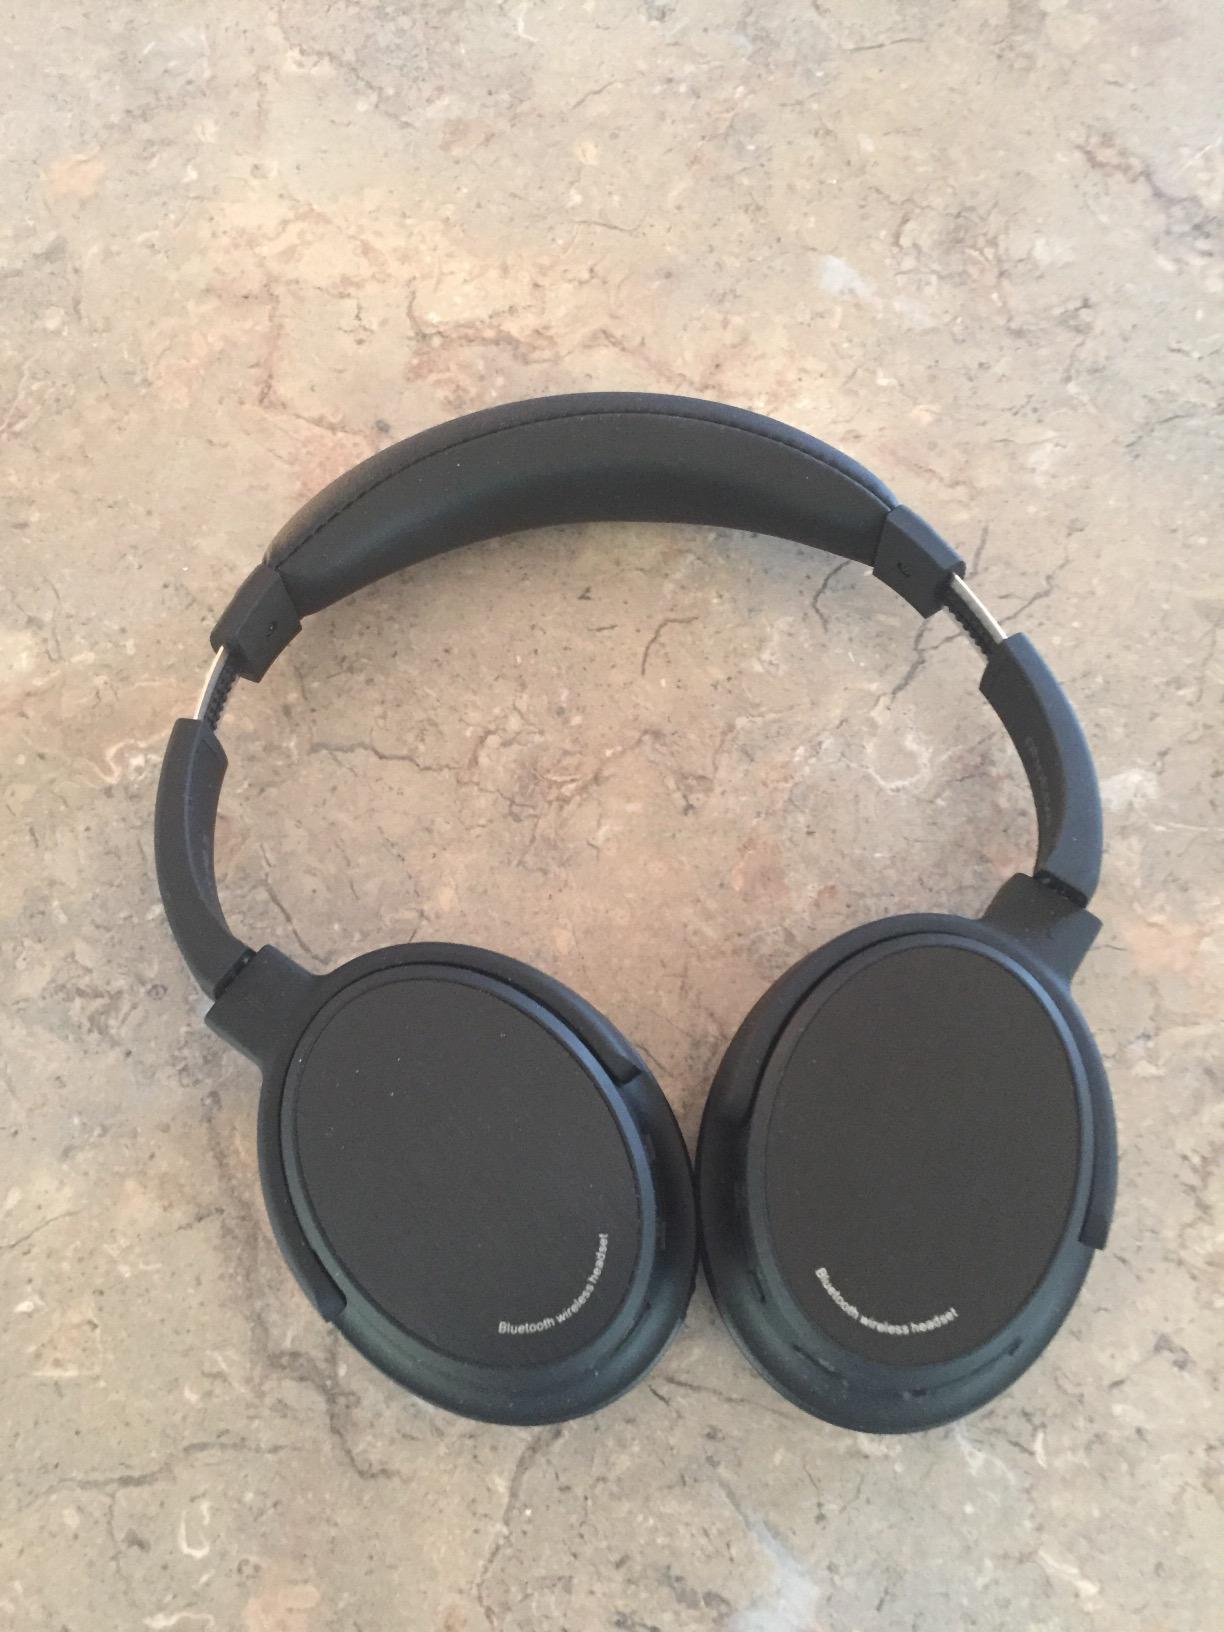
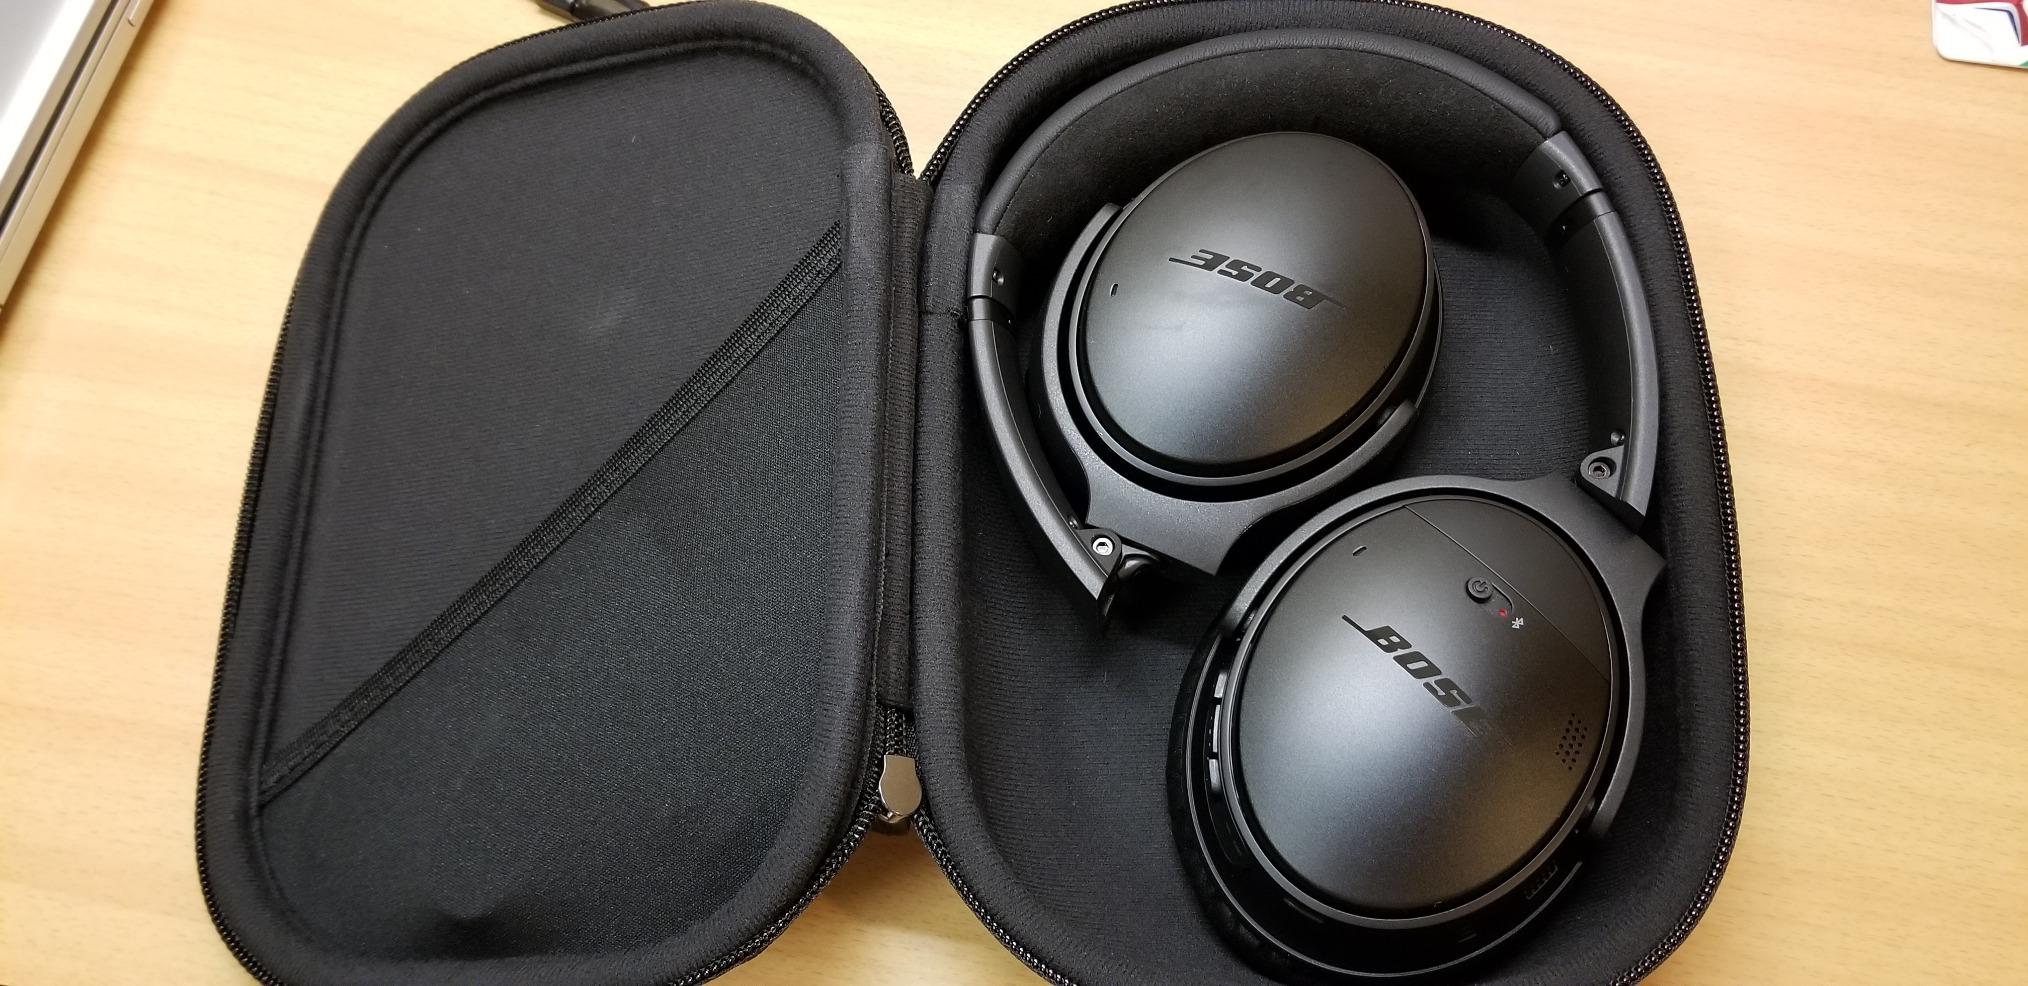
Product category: headphones
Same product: no